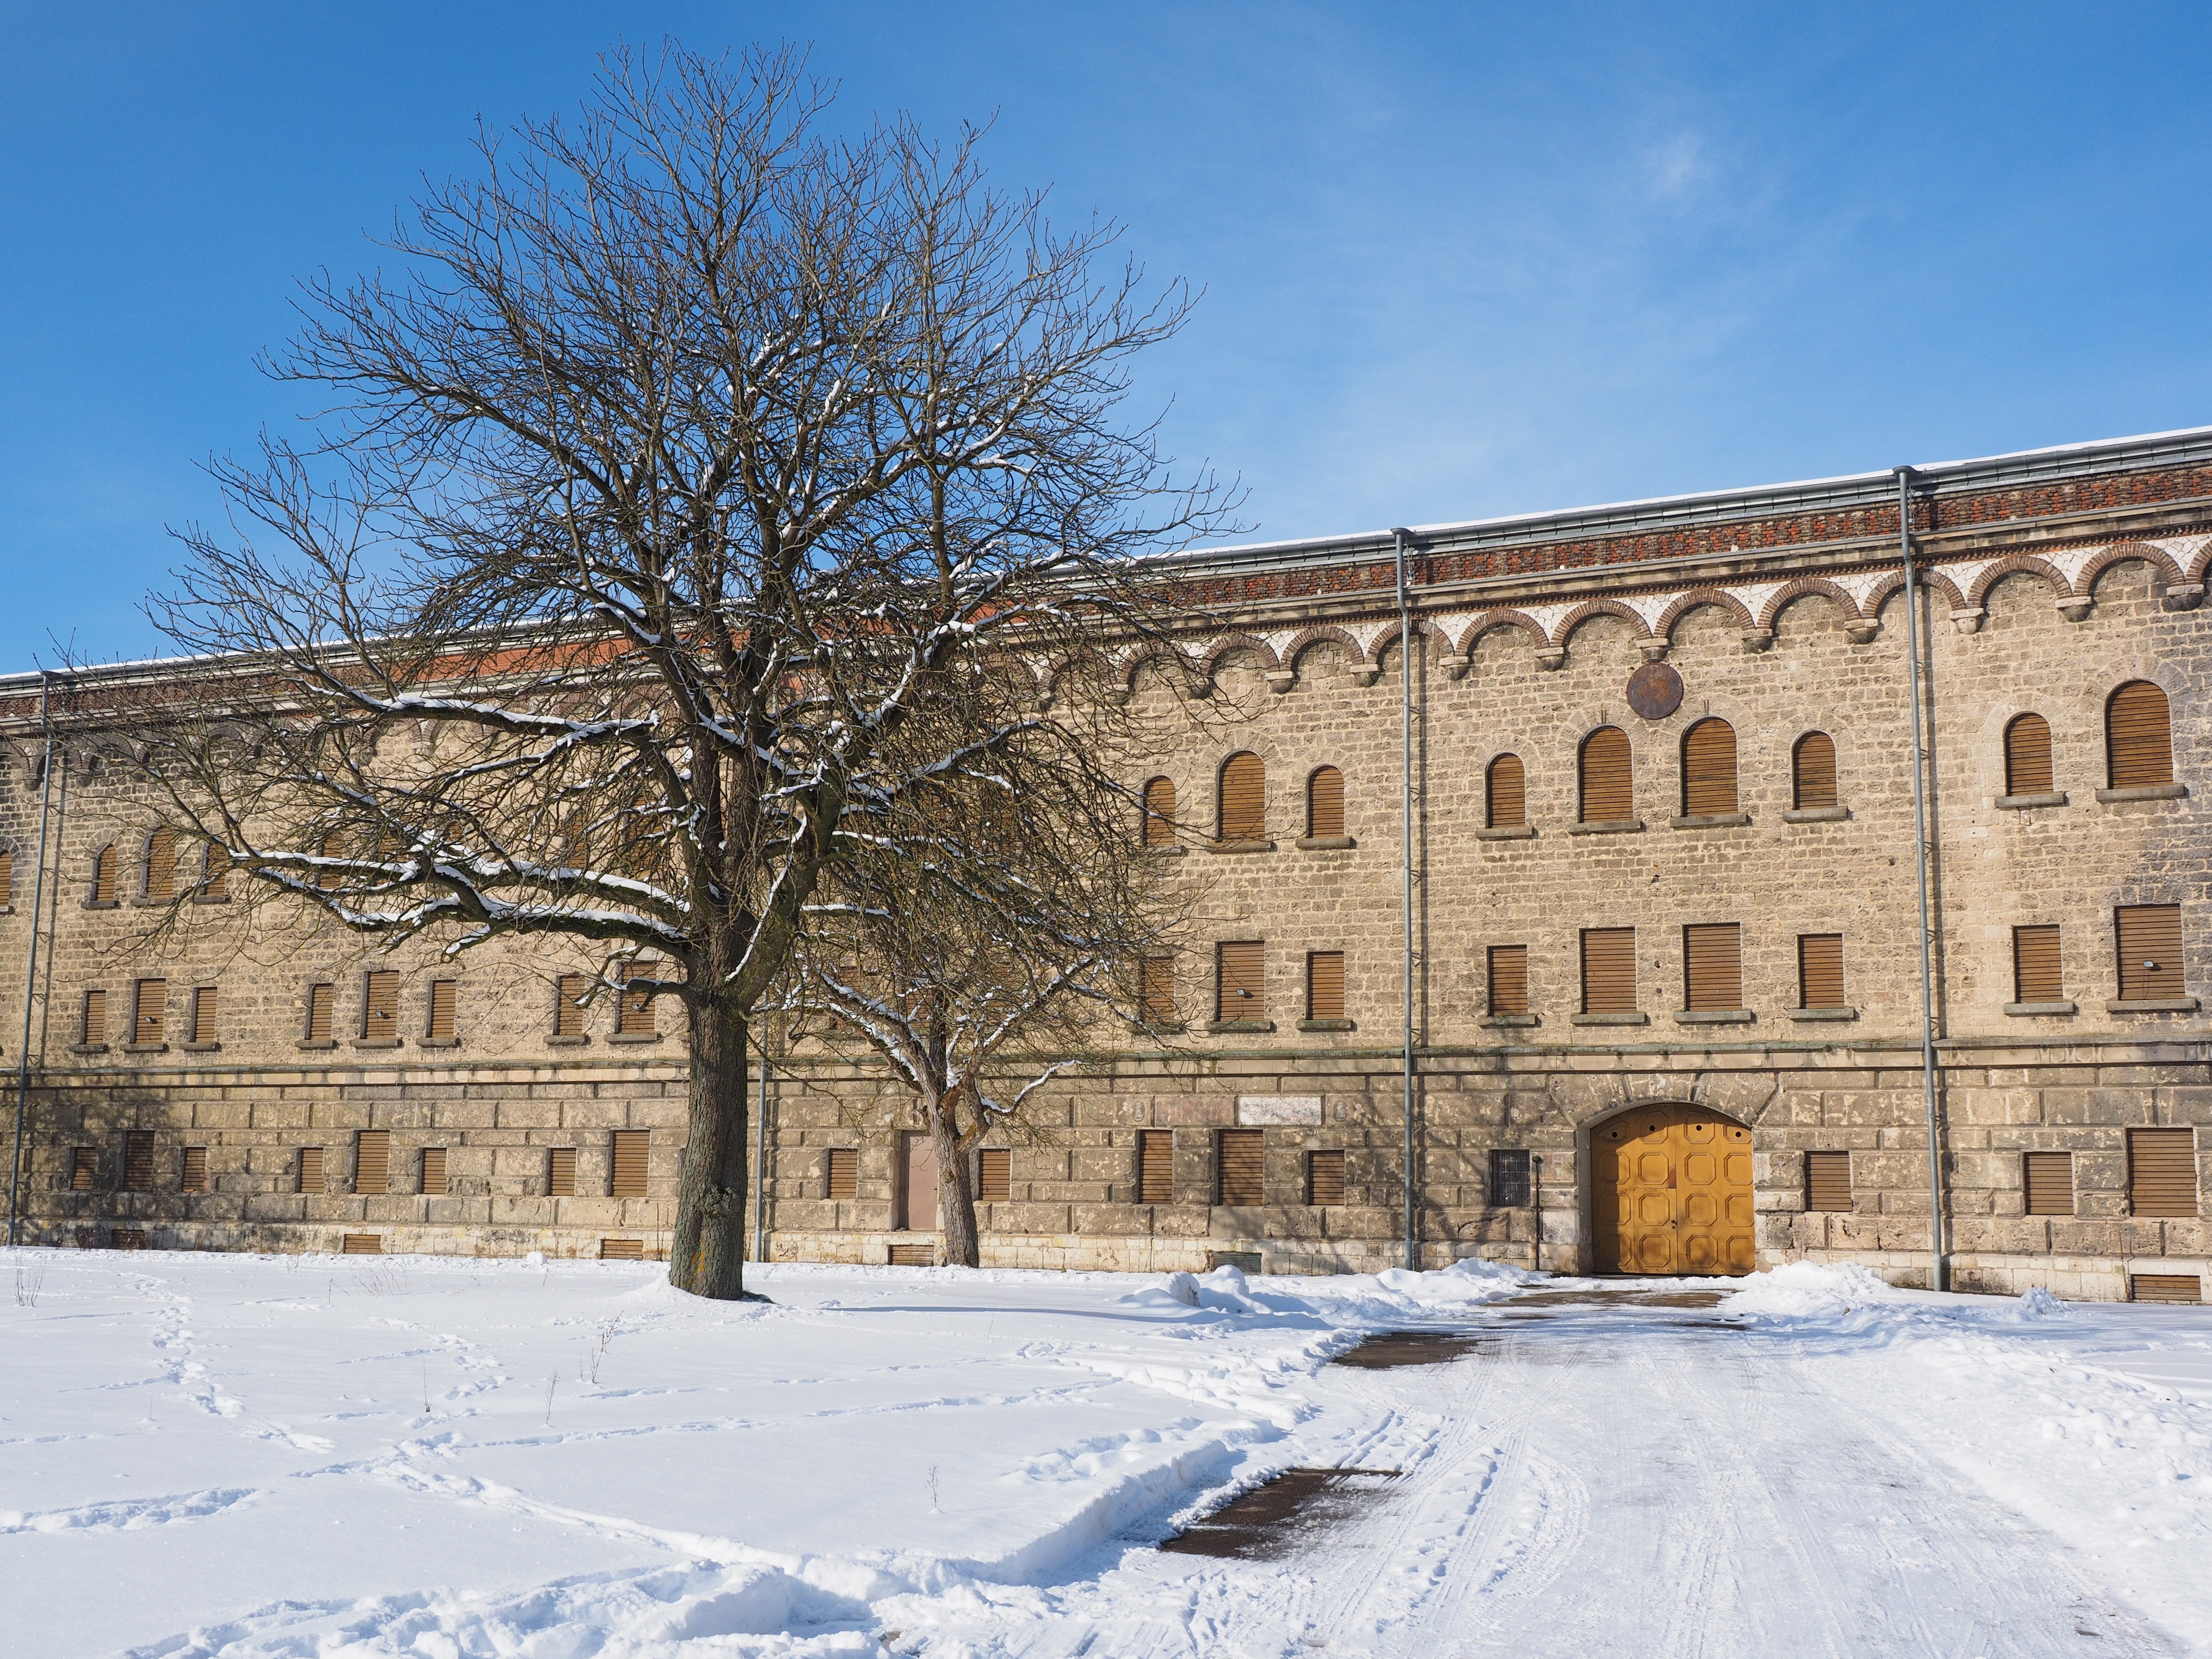
tree, snow, winter, building, weather, castle, season, courtyard, estate, ulm, citadel, neighbourhood, wilhelmsburg, ulmer defence line, reduit, federal fortress ulm